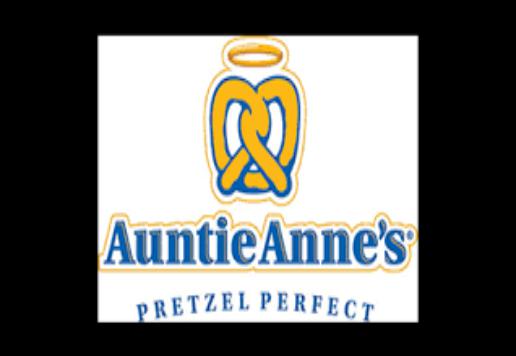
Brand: Auntie Anne's-1
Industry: Food